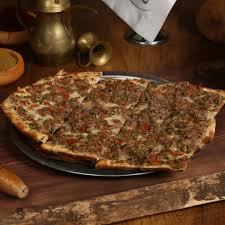
Label: minced_meat_pita